Lords of the Congregation

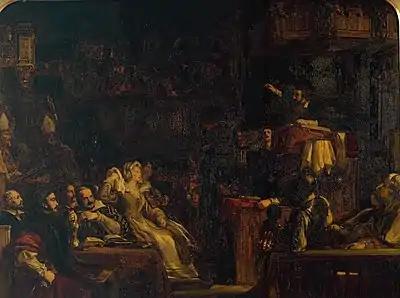
"The Preaching of Knox before the Lords of the Congregation, 10th June 1559" (David Wilkie, 1832)

The Lords of the Congregation, originally styling themselves the Faithful, were a group of Protestant Scottish nobles who in the mid-16th century favoured a reformation of the Catholic church according to Protestant principles and a Scottish-English alliance. The Confederate Lords were nobles who opposed Mary, Queen of Scots, after she married the Earl of Bothwell.